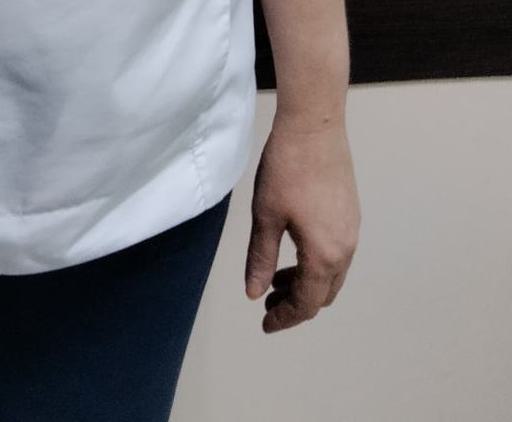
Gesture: no_gesture